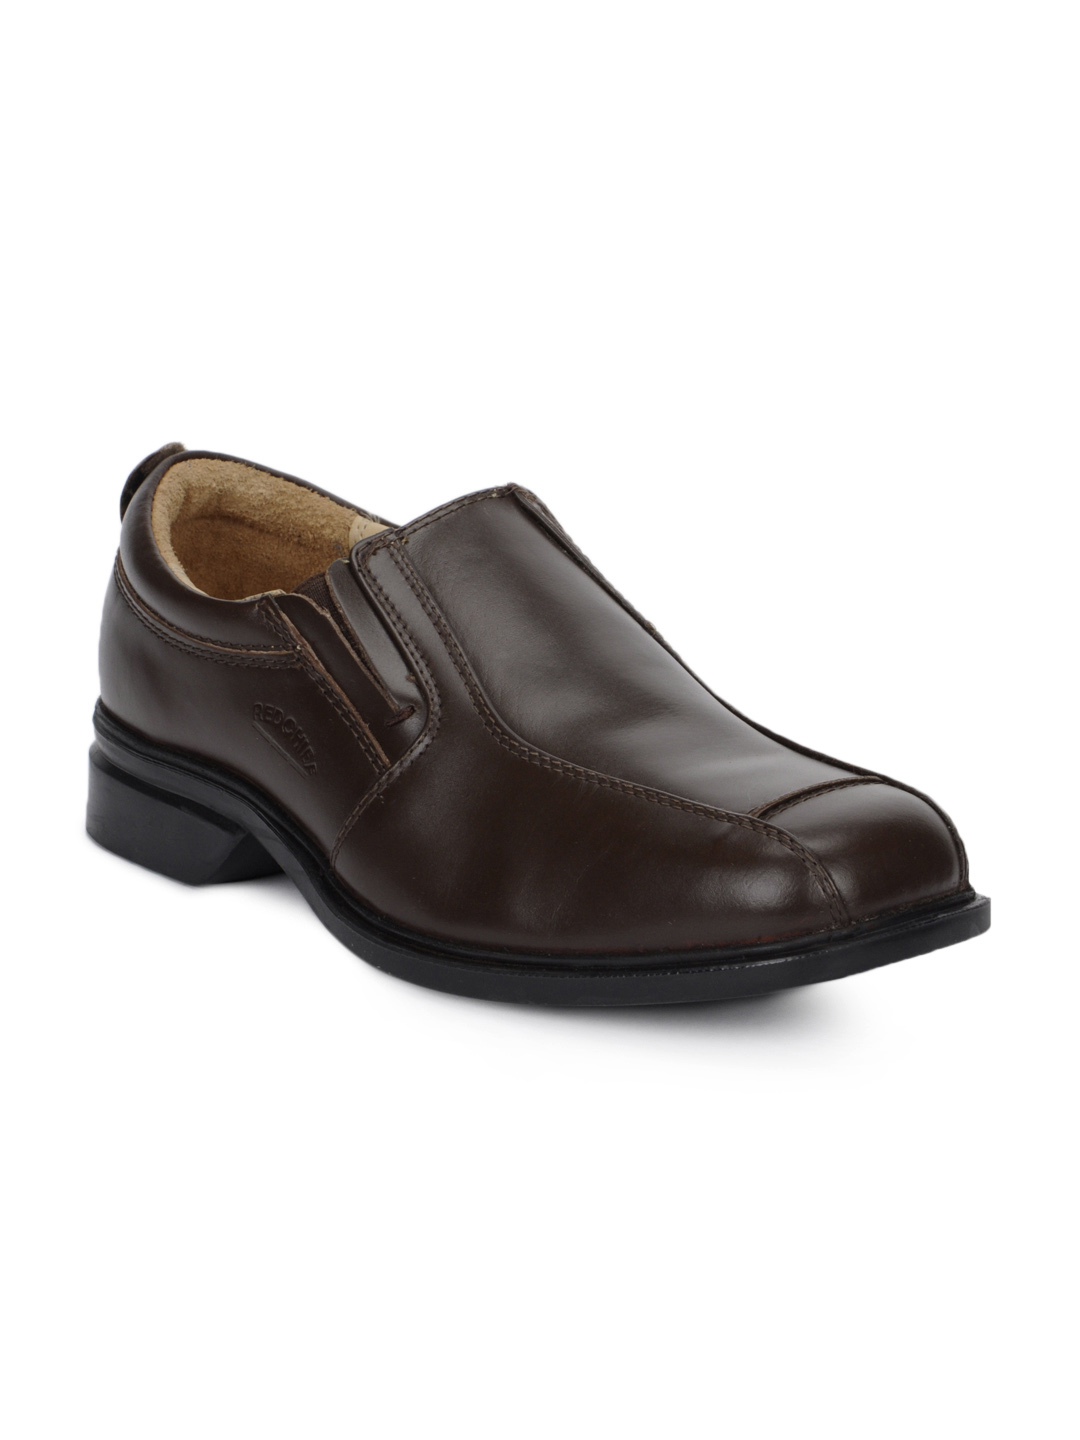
Red Chief Men Brown Formal Shoes
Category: Footwear / Shoes / Formal Shoes
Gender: Men
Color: Brown
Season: Winter 2018
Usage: Formal